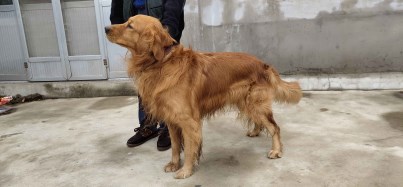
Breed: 5355-n000126-golden_retriever